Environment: real
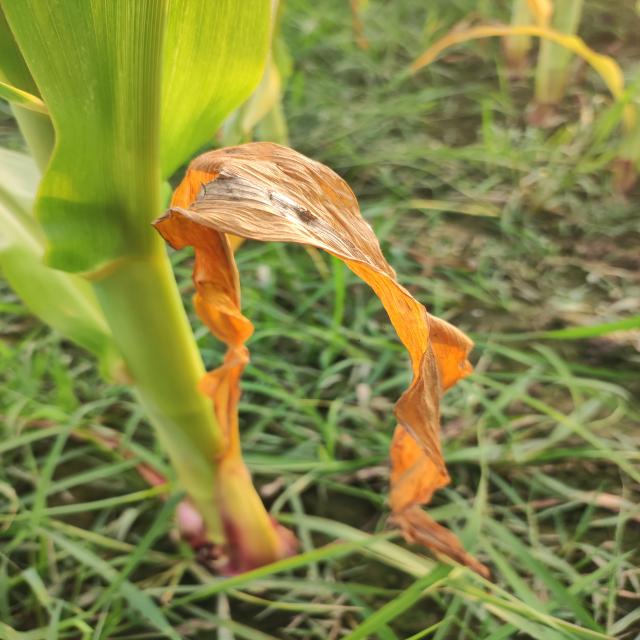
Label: nitrogen_deficiency